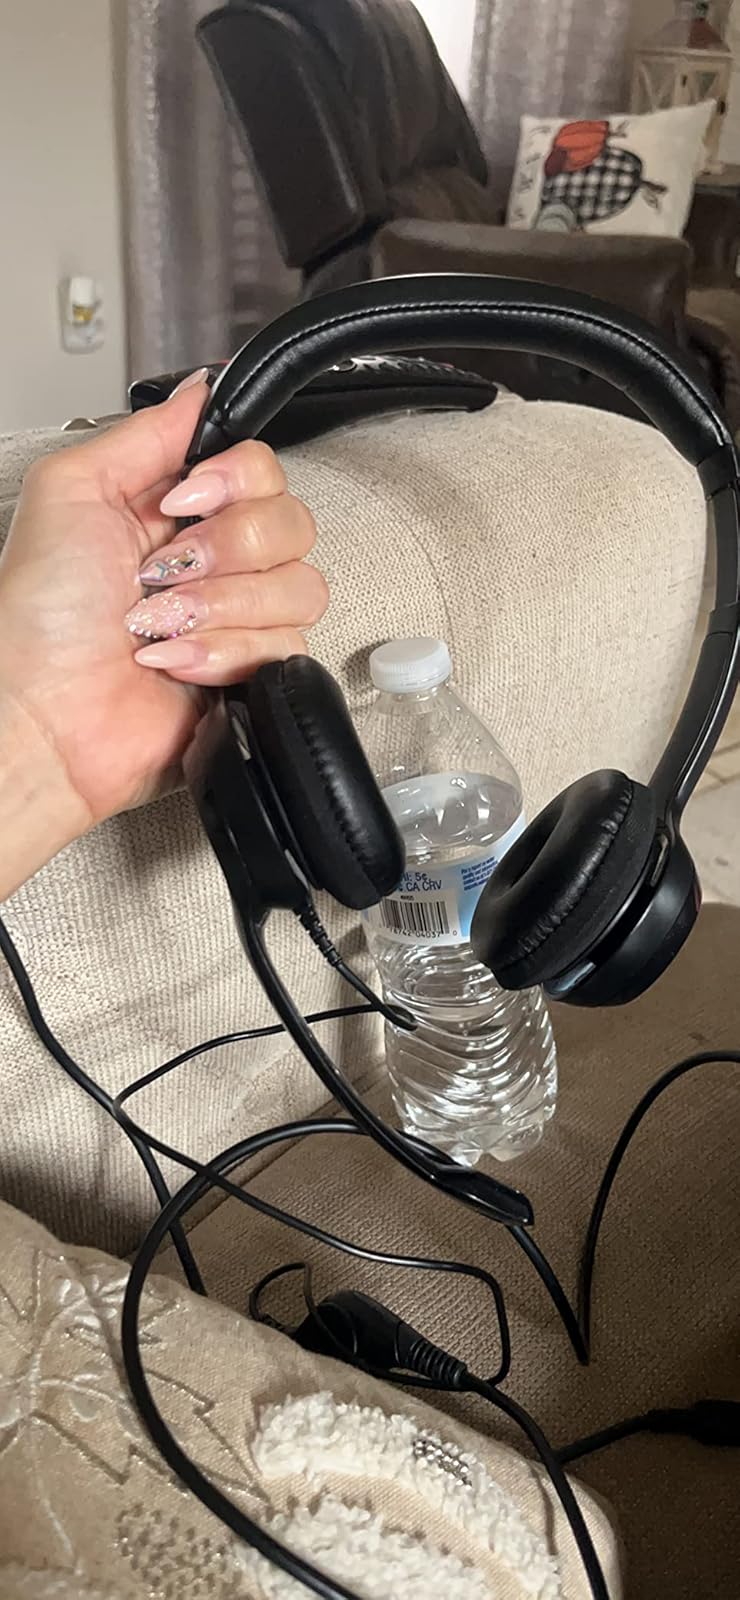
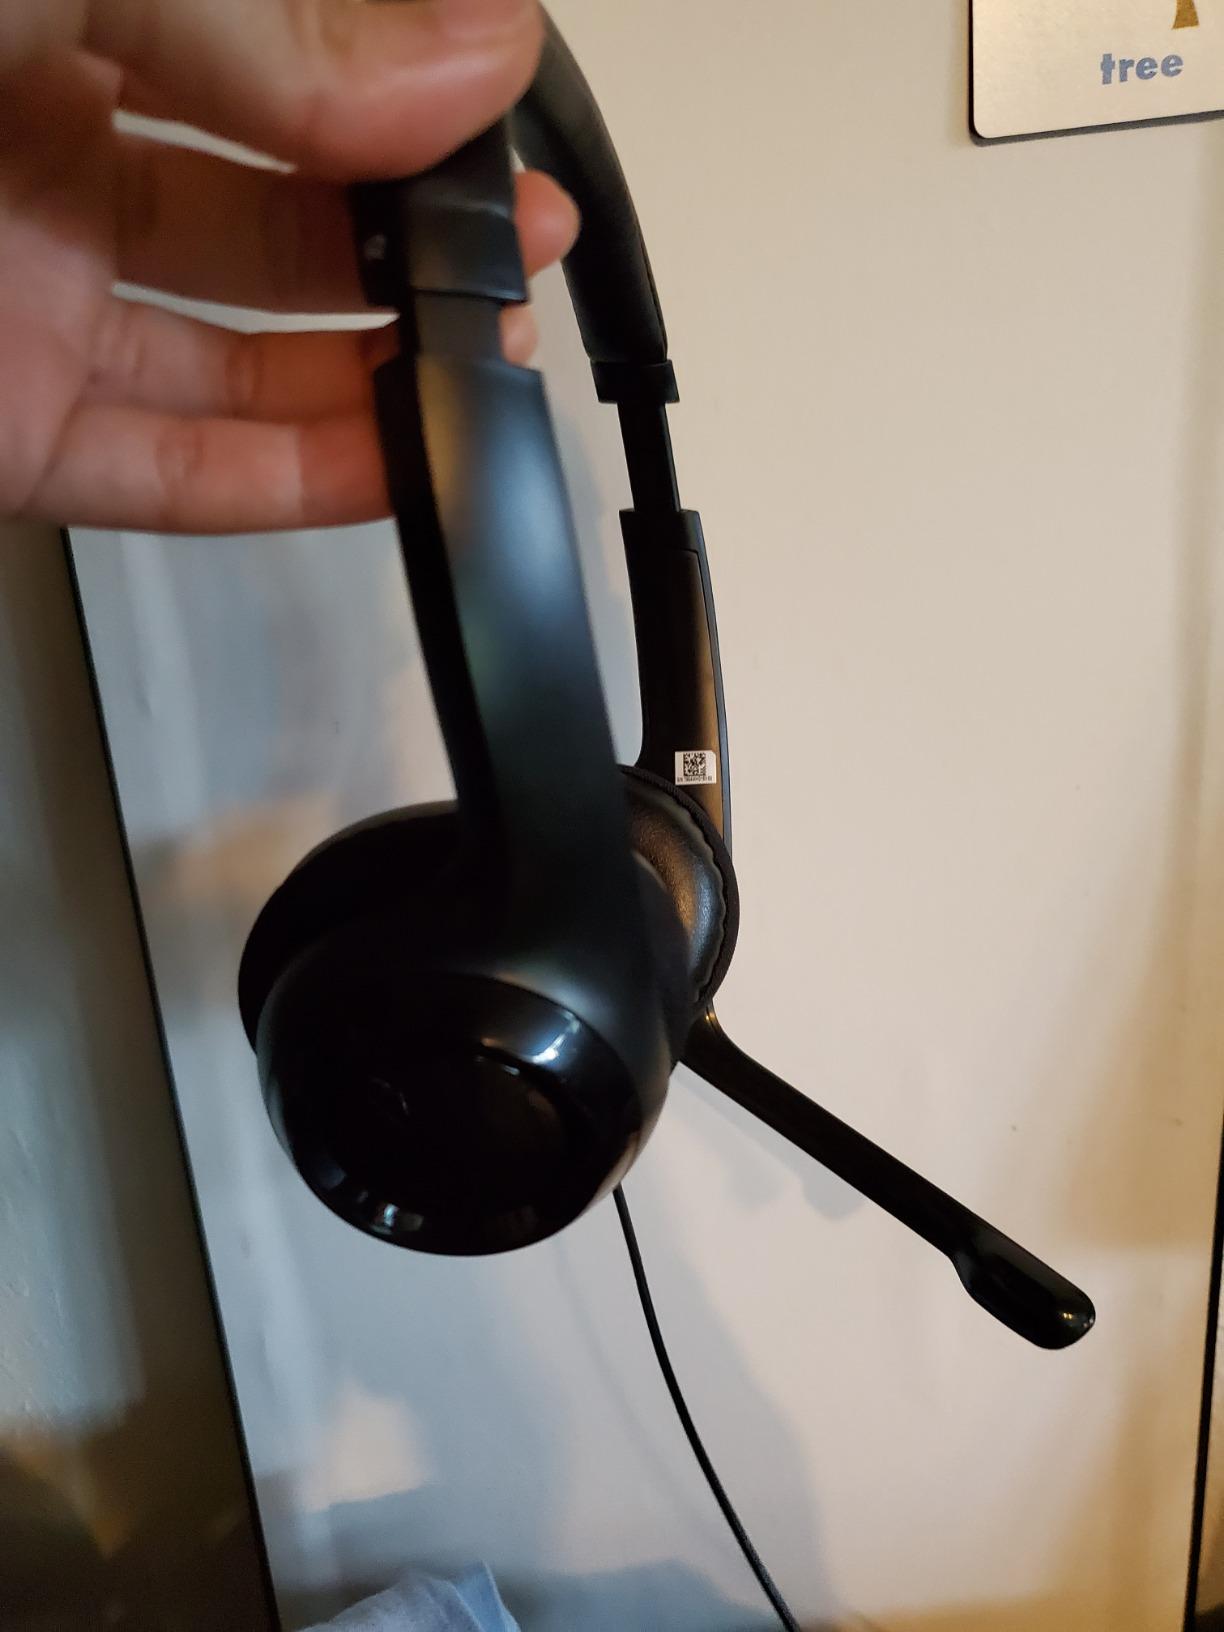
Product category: headphones
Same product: yes